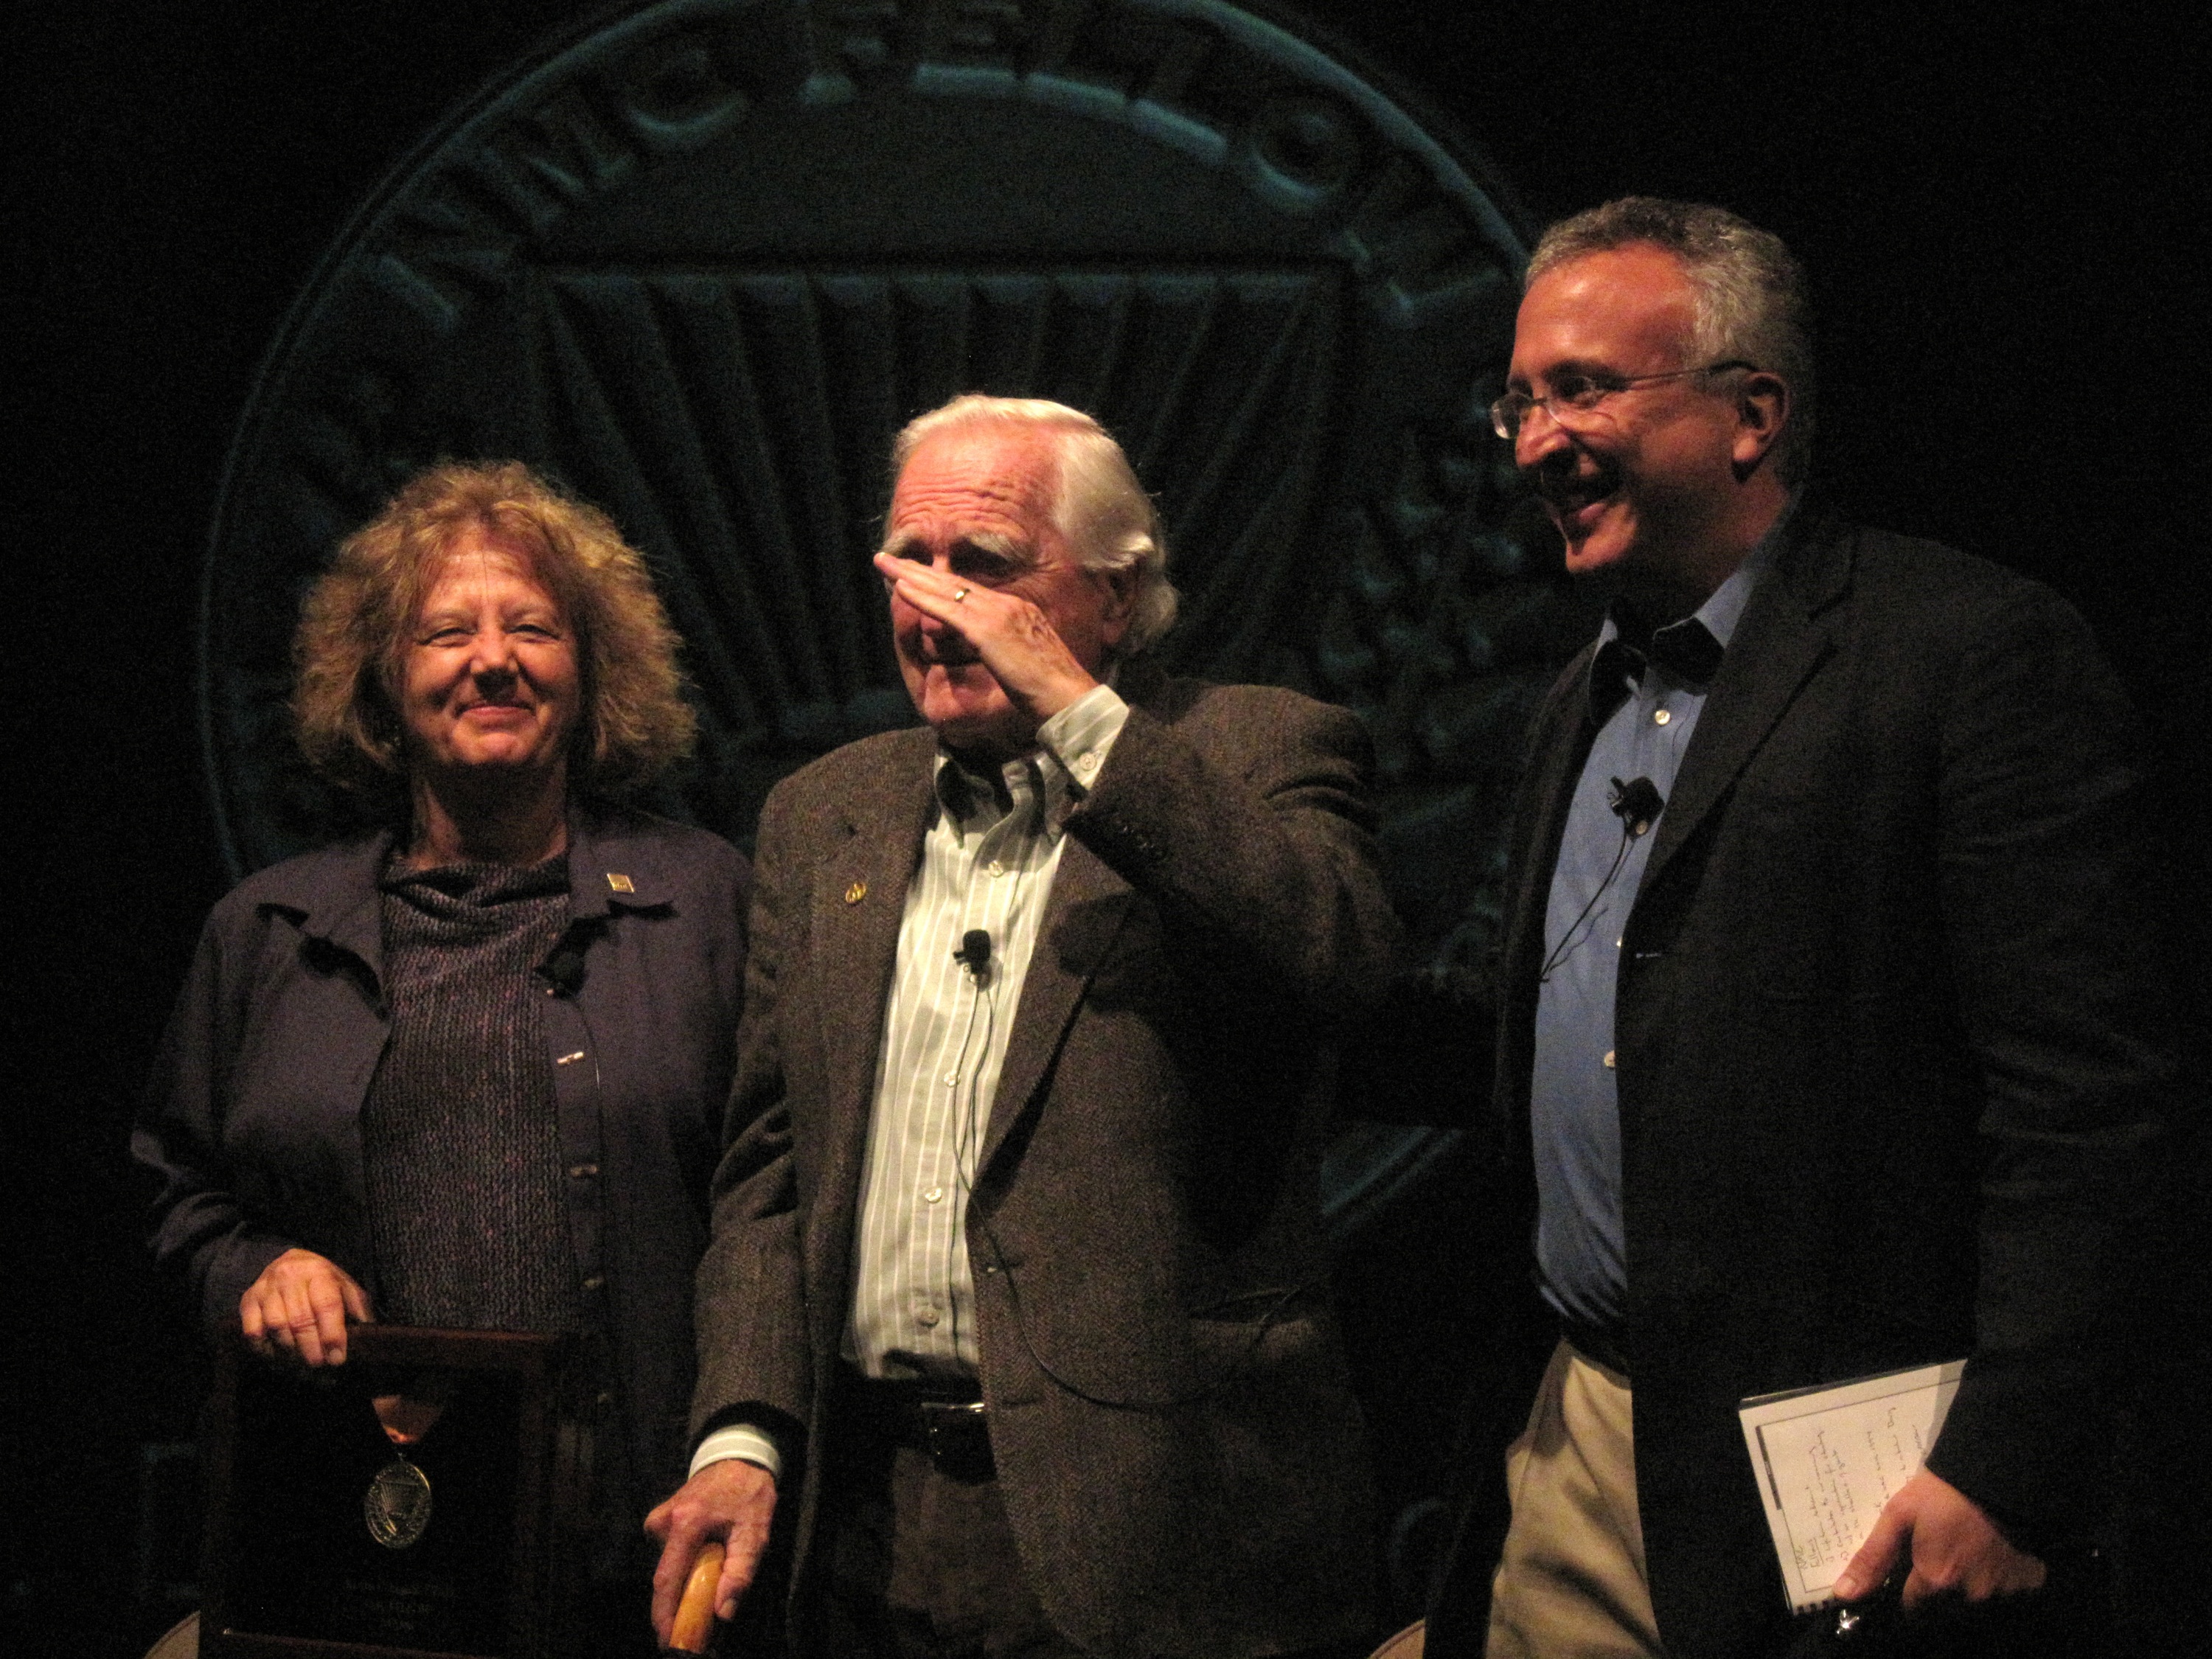
audience, theatre, nmcfriends, nmc2009, performing arts, musical theatre